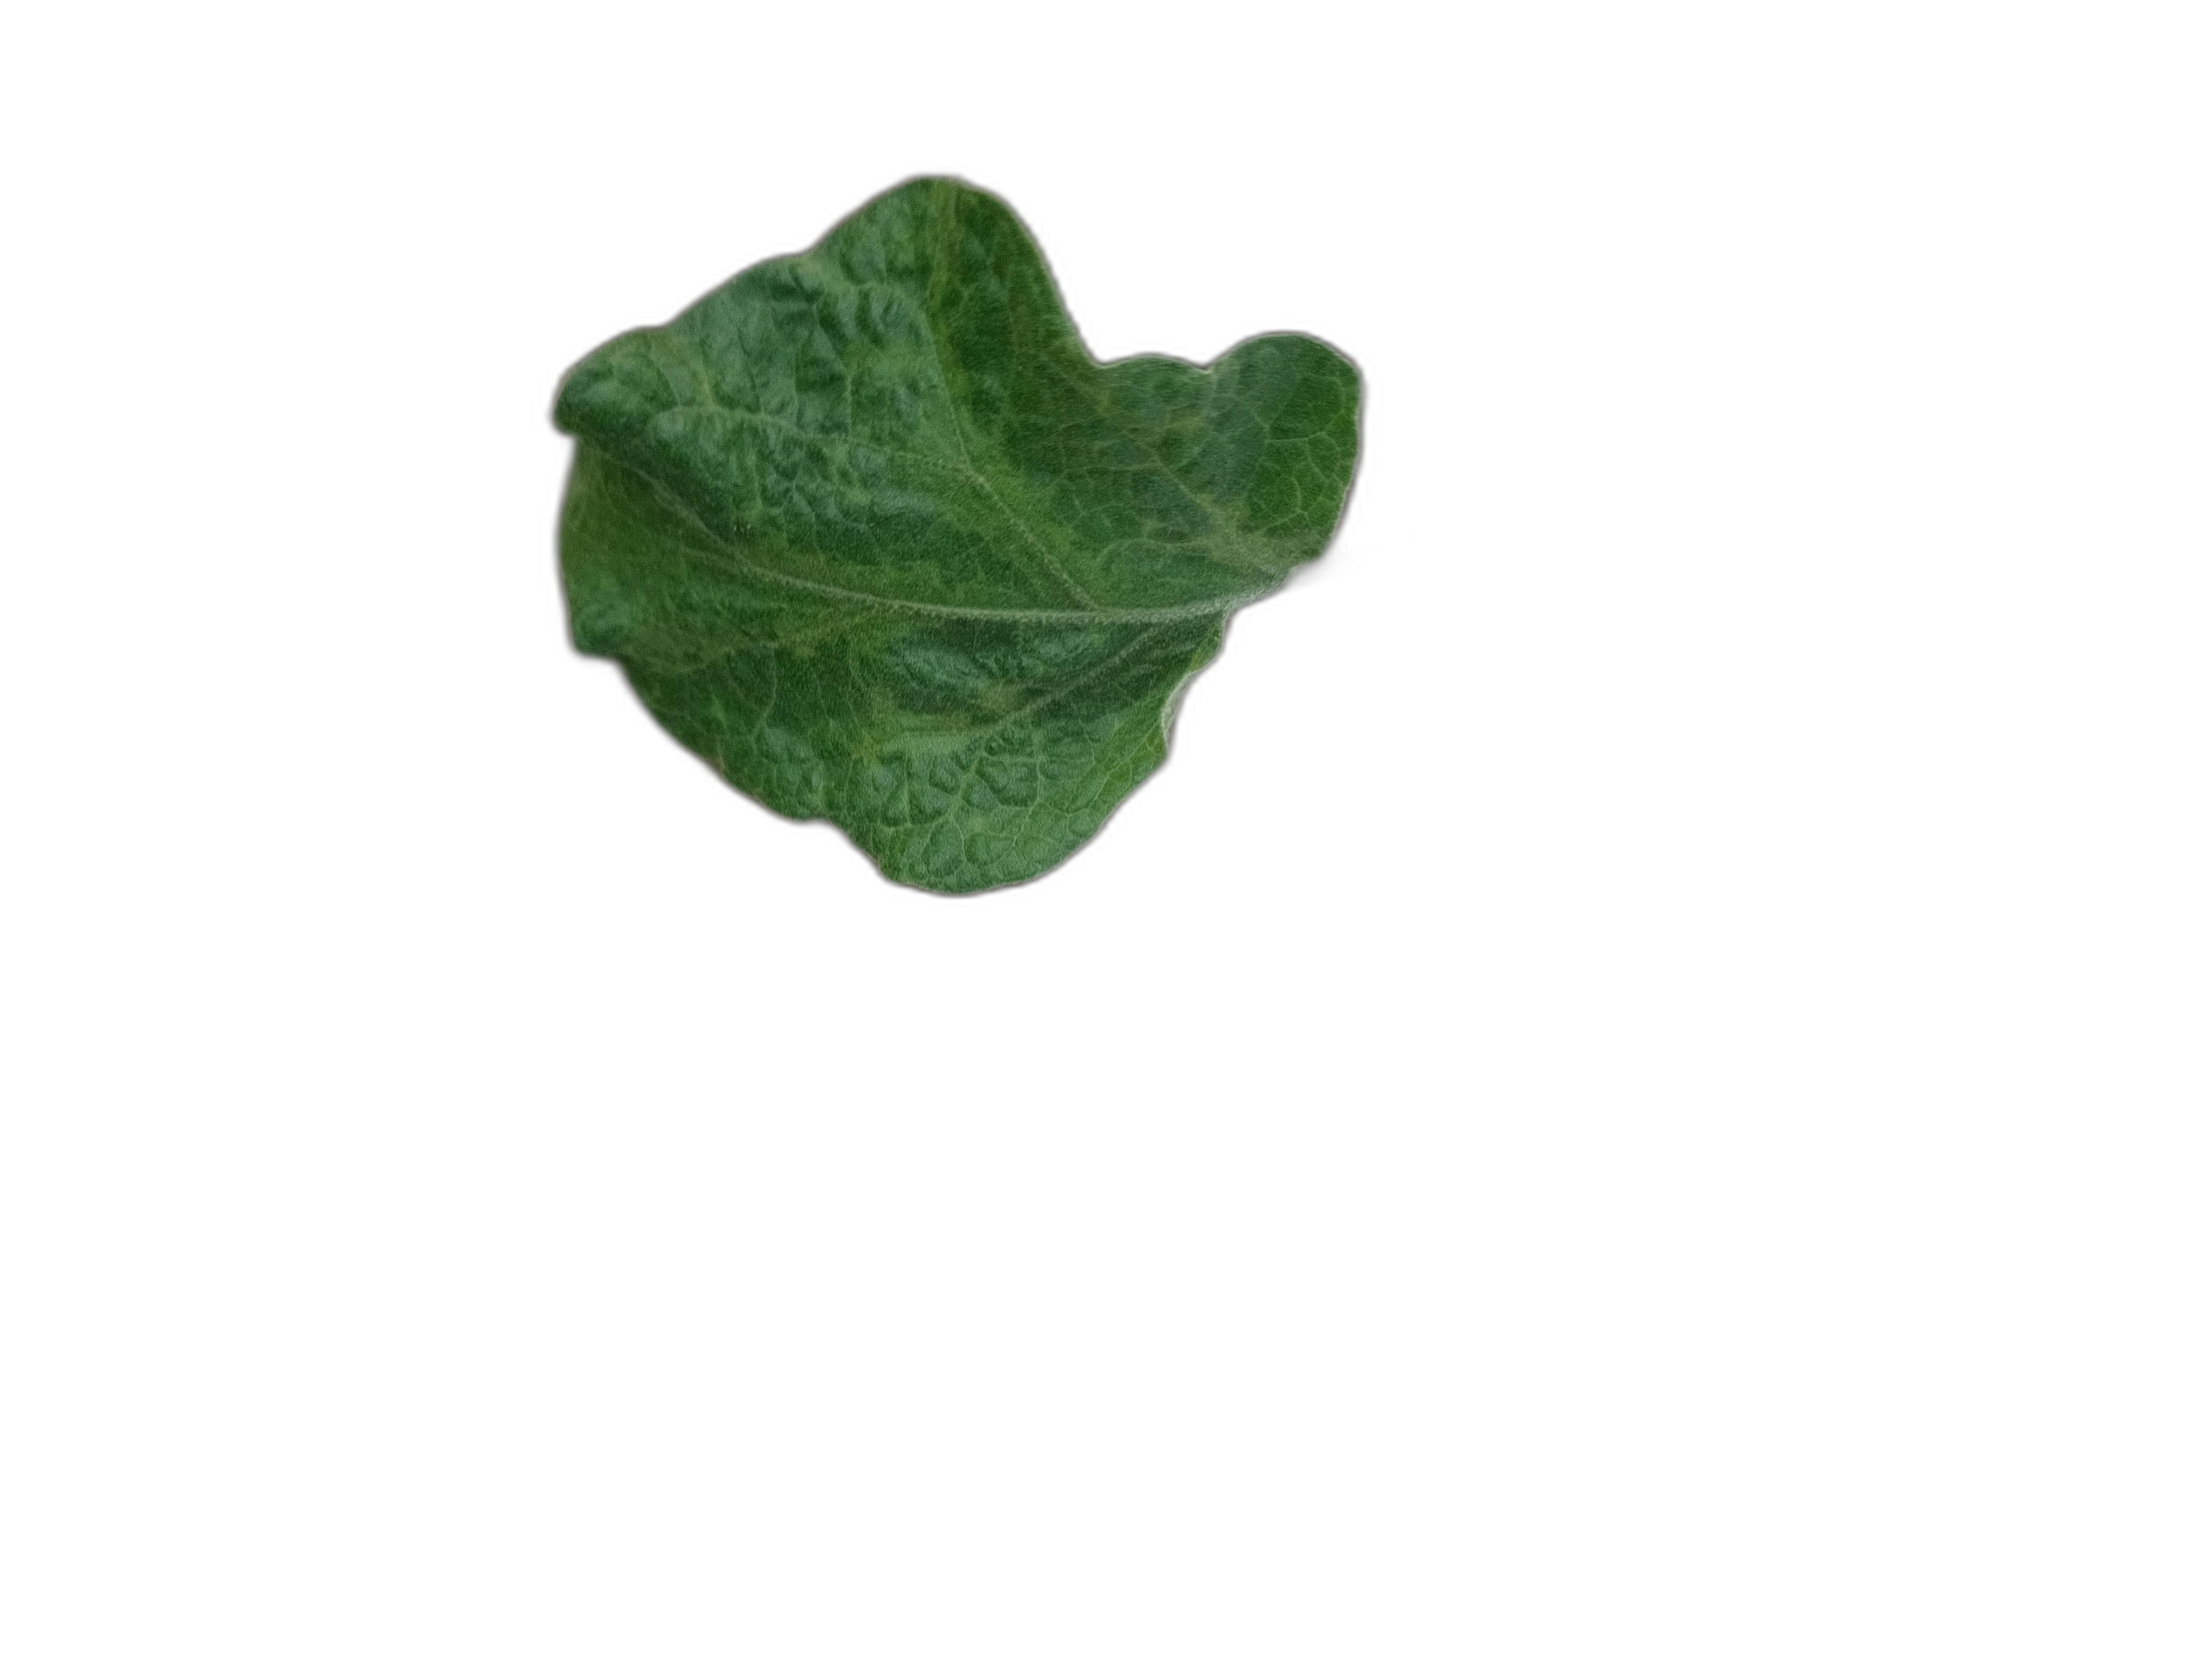
Label: Mosaic Virus Disease